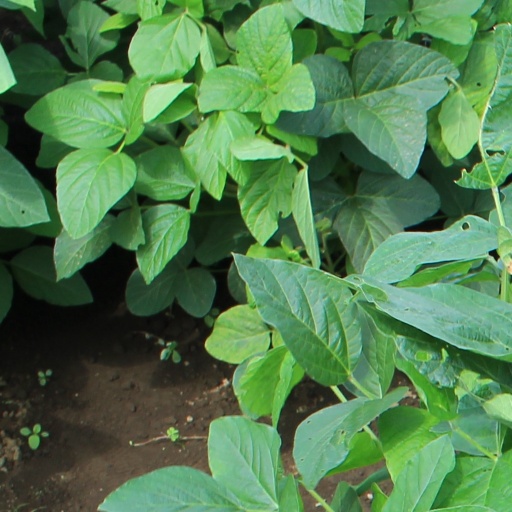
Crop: soybean